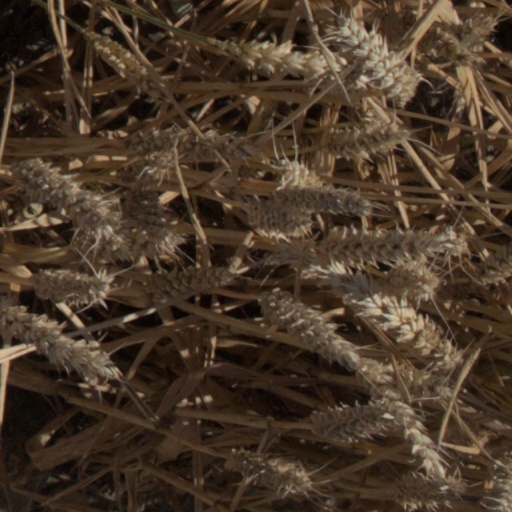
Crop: wheat